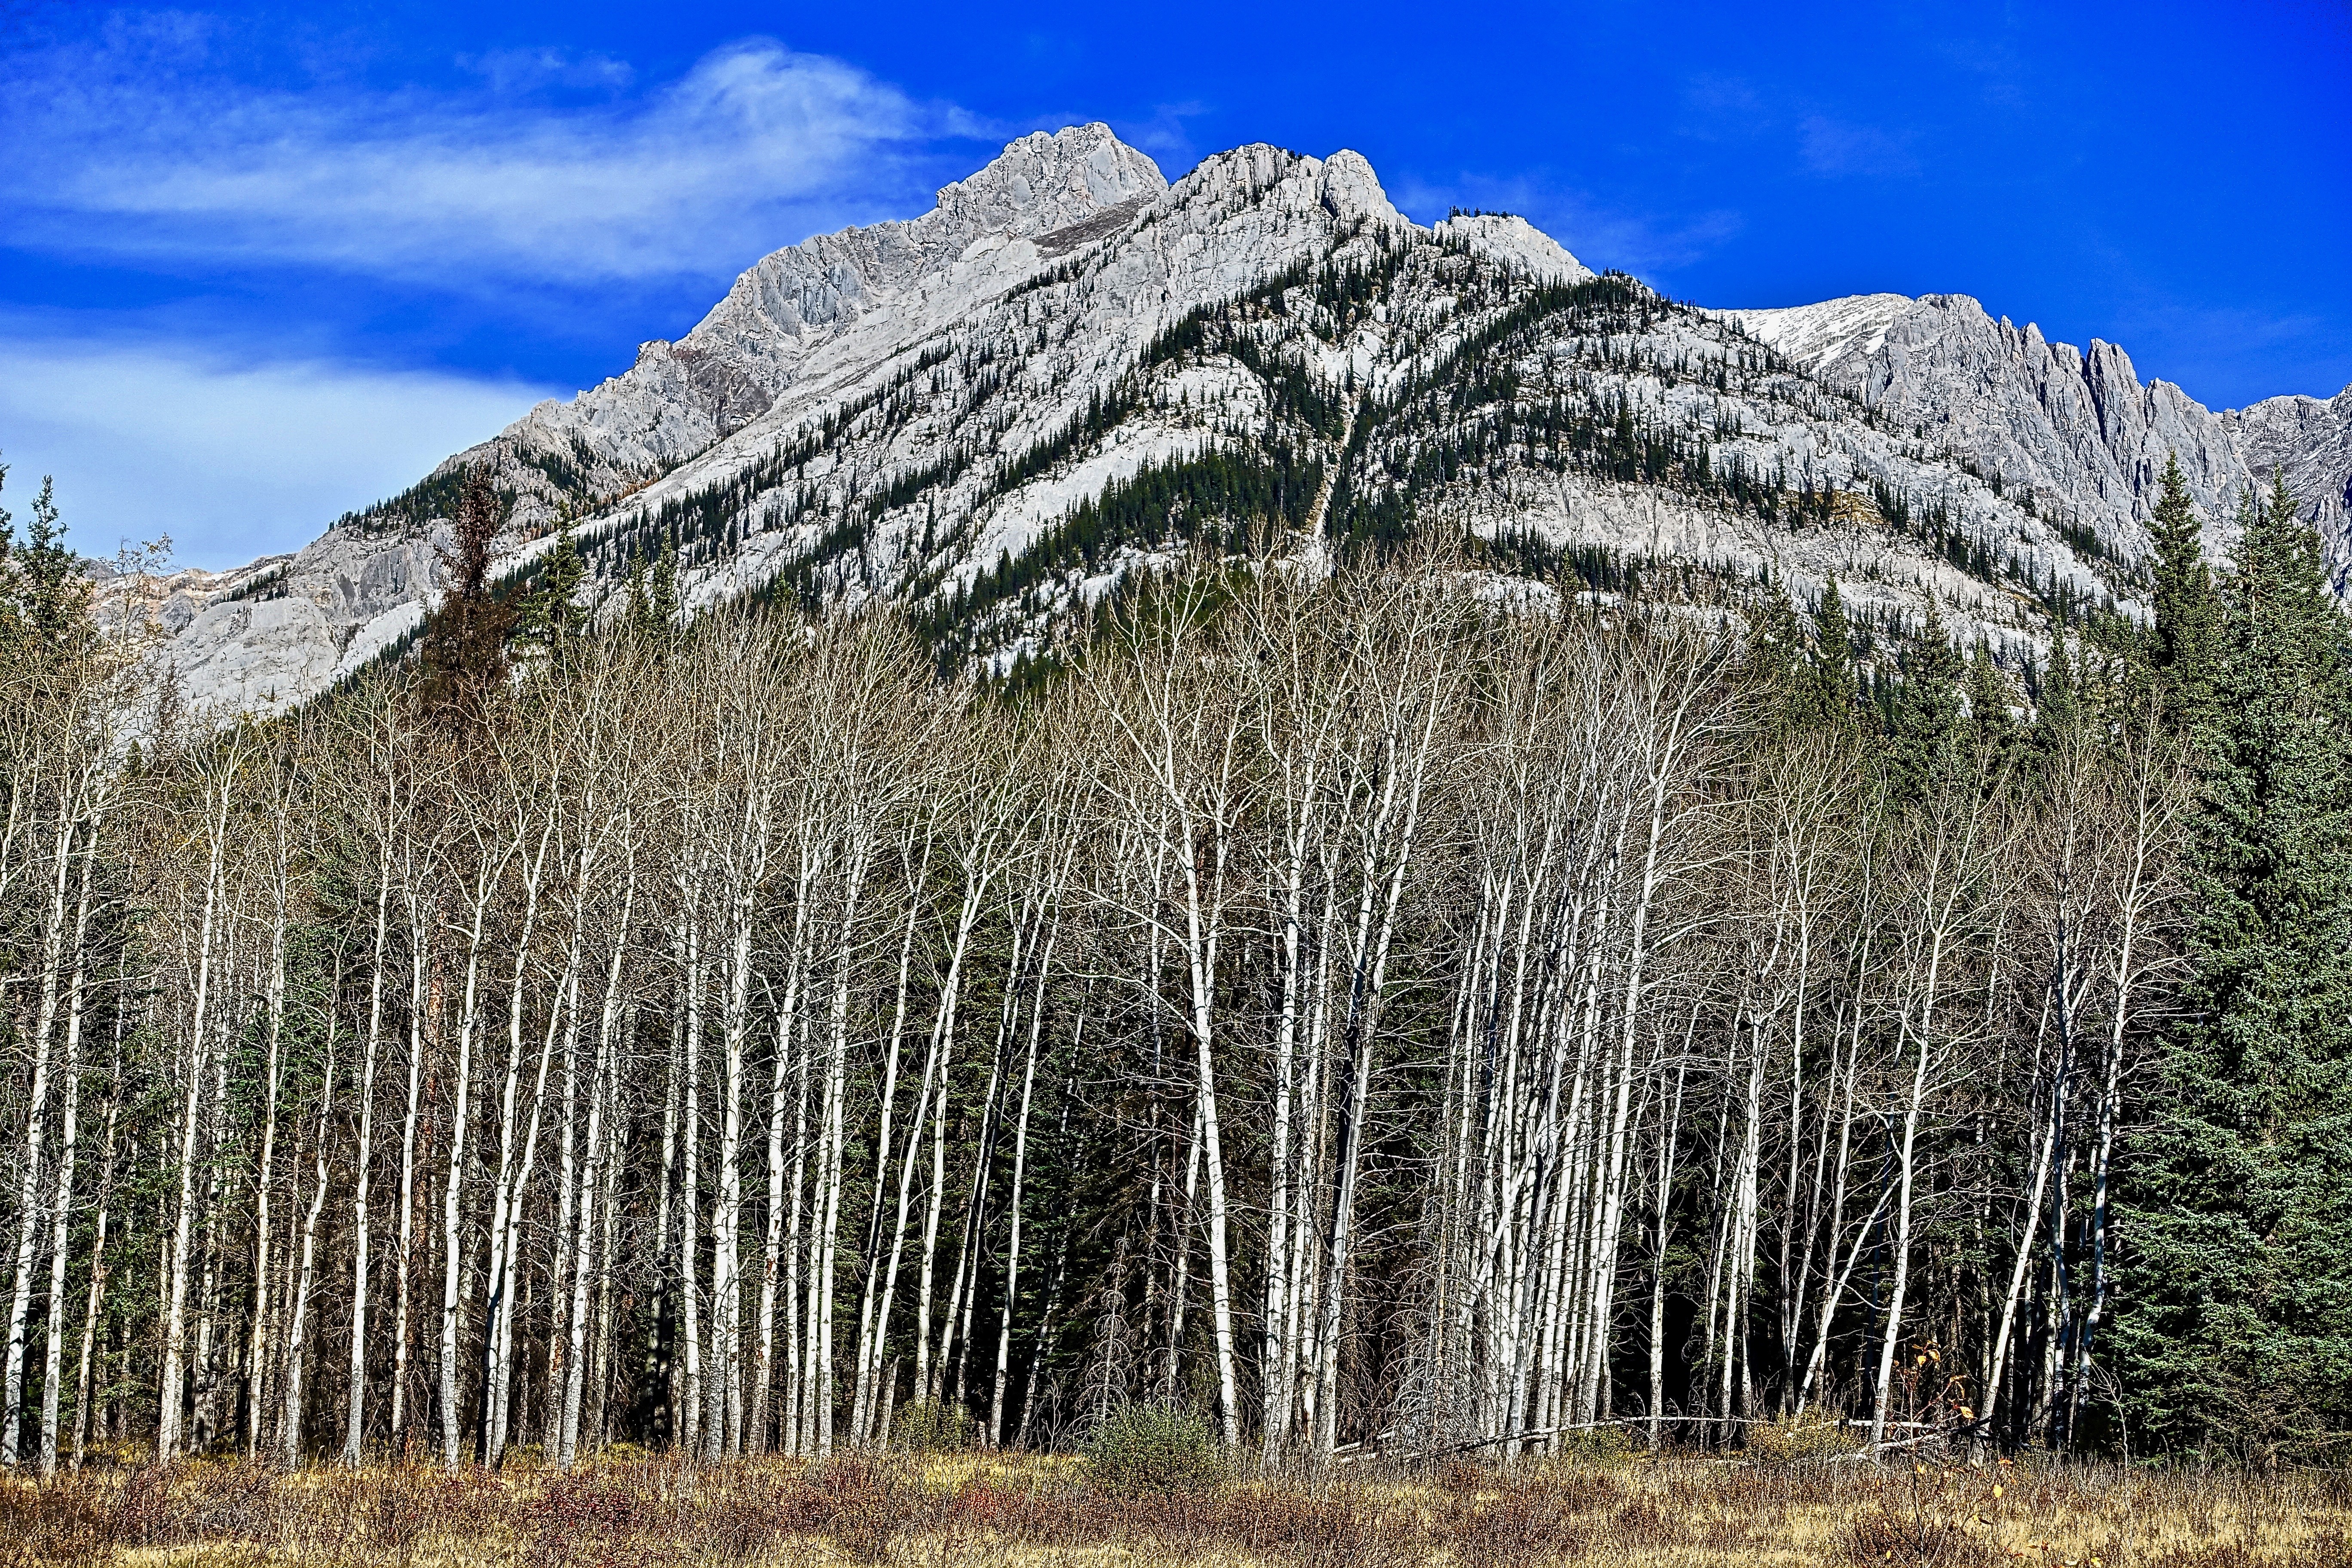
landscape, tree, nature, forest, wilderness, mountain, plant, meadow, mountain range, scenic, autumn, scenery, national park, ridge, trees, spruce, mountains, rockies, plateau, woodland, habitat, larch, ecosystem, natural environment, geographical feature, woody plant, mountainous landforms, temperate coniferous forest, land plant